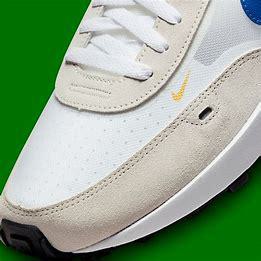
Brand: Nike
Model: Waffle One